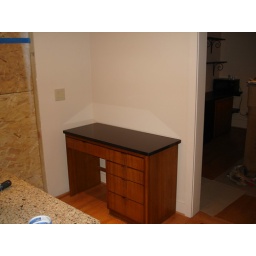
Leslie's desk in kitchen, with new black granite top